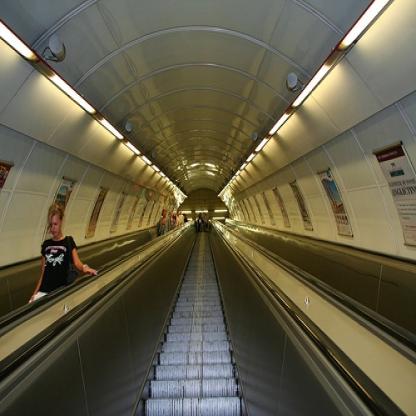
Scene: Indoor